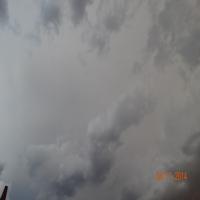
Weather: cloudy or overcast